History of opera

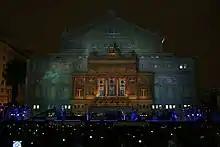
Teatro Colón, Buenos Aires

In Spain, opera was directly influenced by Italy, to the point that the production of local authors was in Italian. The work of Ramón Carnicer, author of operas of Rossinian influence, although with some Mozartian reminiscence, stood out: "Adele di Lusignano" (1819), "Elena e Costantino" (1821), "Don Giovanni Tenorio" (1822), "Elena e Malvina" (1829), "Cristoforo Colombo" (1831), "Eufemio di Messina" (1832), "Ismailia" (1838). Likewise, Marià Obiols was a disciple of Saverio Mercadante and wrote in Italian "Odio ed amore" (1837), which he premiered at La Scala in Milan. He was later director of the Conservatory of the Liceu de Barcelona and composed "Laura Debellan" and "Edita di Belcourt" (1874). Baltasar Saldoni was the last composer to use librettos by Metastasio: "Ipermestra" (1848), "Cleonice, regina di Siria" (1840). Mention should also be made of: Vicenç Cuyàs ("La Fattuchiera", 1838), Eduard Domínguez ("La dama del castello", 1845), Nicolau Manent ("Gualtiero di Monsonís", 1857) and Nicolau Guanyabens ("Arnaldo di Erill", 1859).